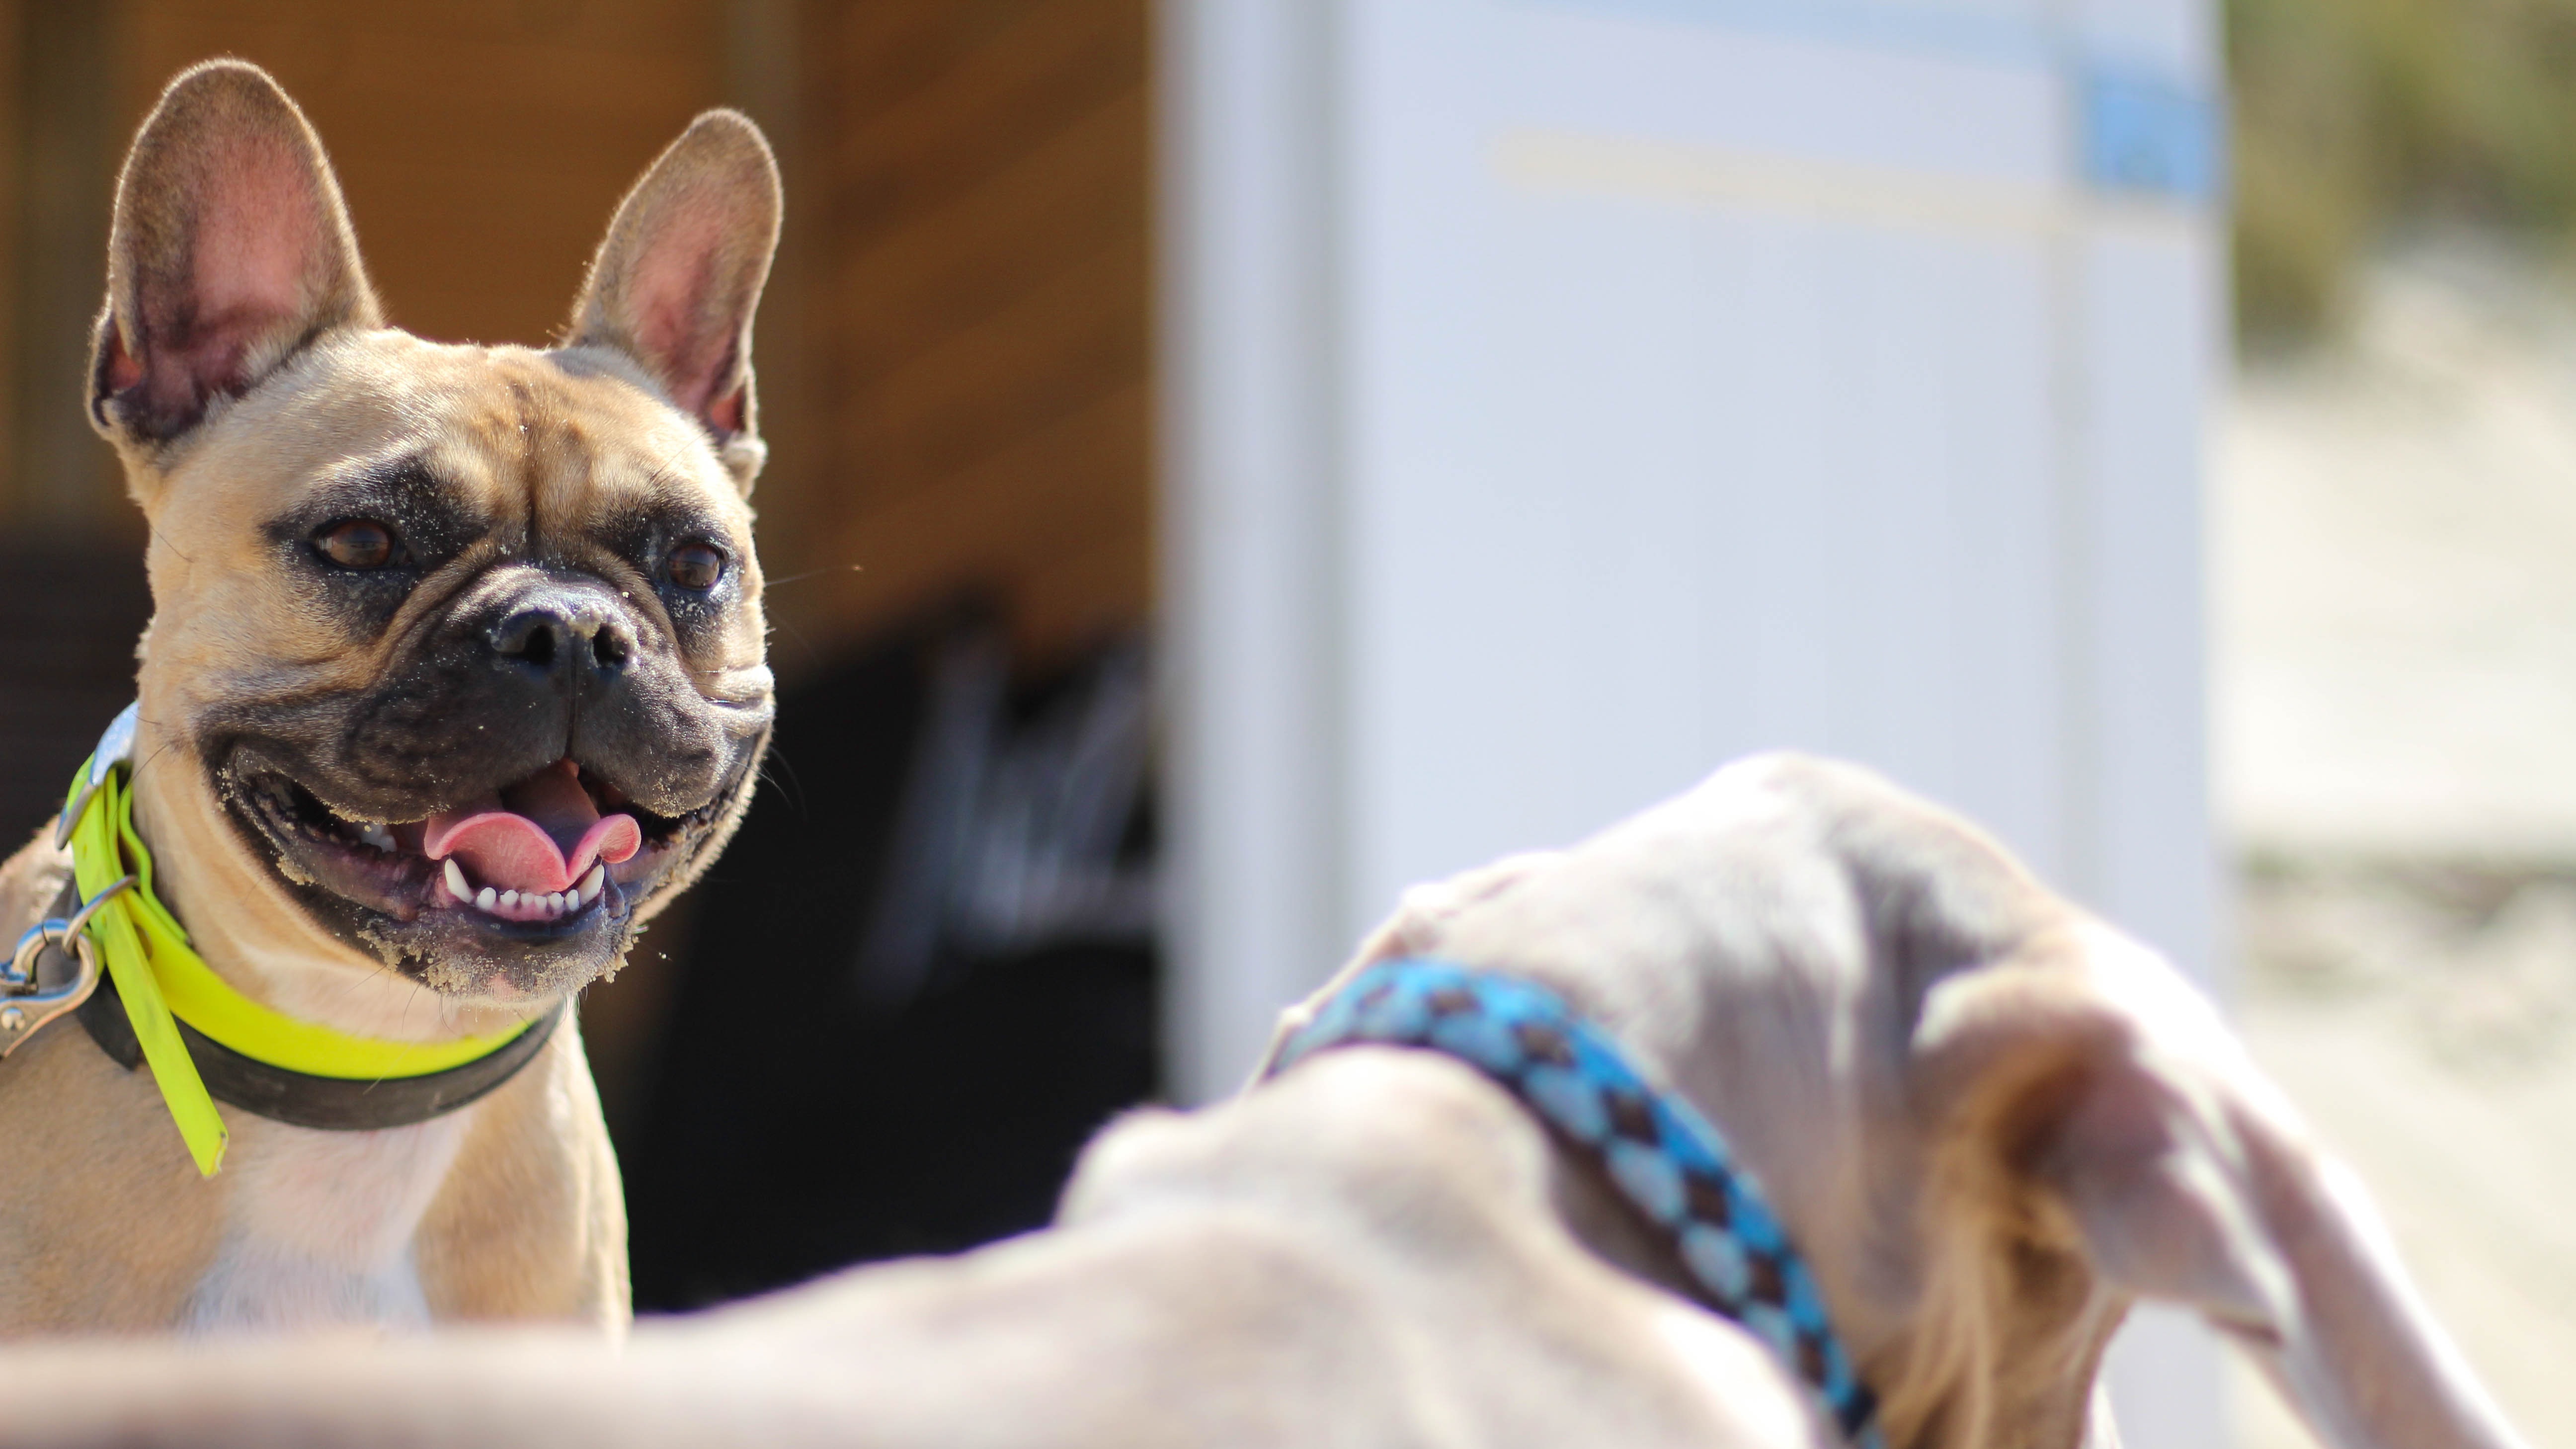
beach, sea, water, sand, dog, animal, mammal, bulldog, netherlands, vertebrate, french bulldog, domburg, dog like mammal